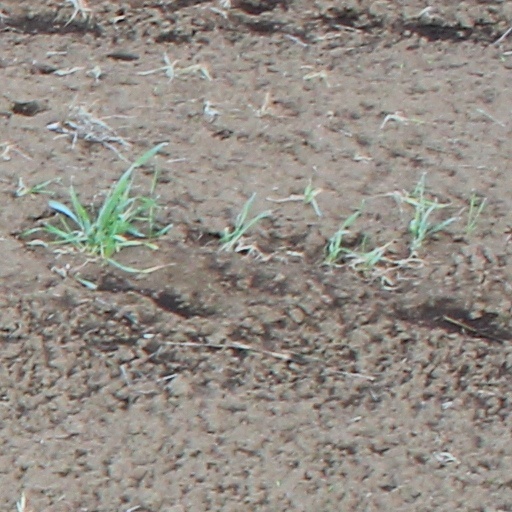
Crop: wheat